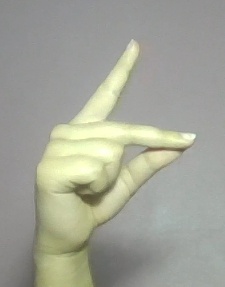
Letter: ta